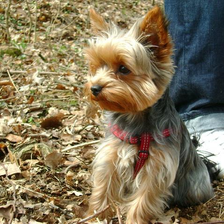
Species: dog
Breed: yorkshire terrier